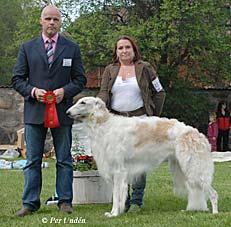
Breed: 226-n000064-borzoi